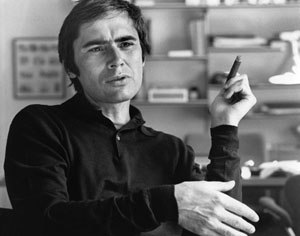
Preben Hertoft
Preben Hertoft var Danmarks første professor i sexologi.